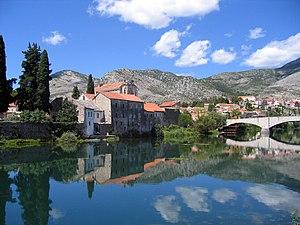
Trebinje est une ville de Bosnie-Herzégovine située au sud-est de la République serbe de Bosnie. Selon les premiers résultats du recensement bosnien de 2013, la ville intra muros compte 25 589 habitants et sa zone métropolitaine, appelée Ville de Trebinje, 31 433.
Cet article présente une liste des cours d'eau de Bosnie-Herzégovine.
Les Alpes dinariques ou Dinarides sont un massif montagneux des Balkans occidentaux qui doivent leur nom au mont Dinara. Elles s'élèvent entre la plaine de Pannonie au nord-est et la mer Adriatique au sud-ouest, en plusieurs chaînes montagneuses orientées principalement selon un axe nord-ouest/sud-est, de la Slovénie au nord de l'Albanie où culmine leur plus haut sommet, à 2 692 mètres d'altitude : le Maja Jezercë. Elles couvrent au total six pays reconnus internationalement, auxquels peut s'ajouter le Kosovo. La plus grande ville est Sarajevo, capitale de la Bosnie-Herzégovine. Trois climats distincts influencent le massif : méditerranéen à l'ouest, montagnard au centre, où le relief est le plus élevé, et continental à l'est.